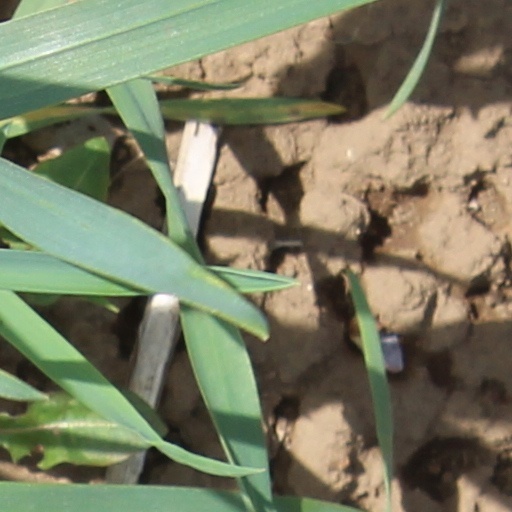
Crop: wheat